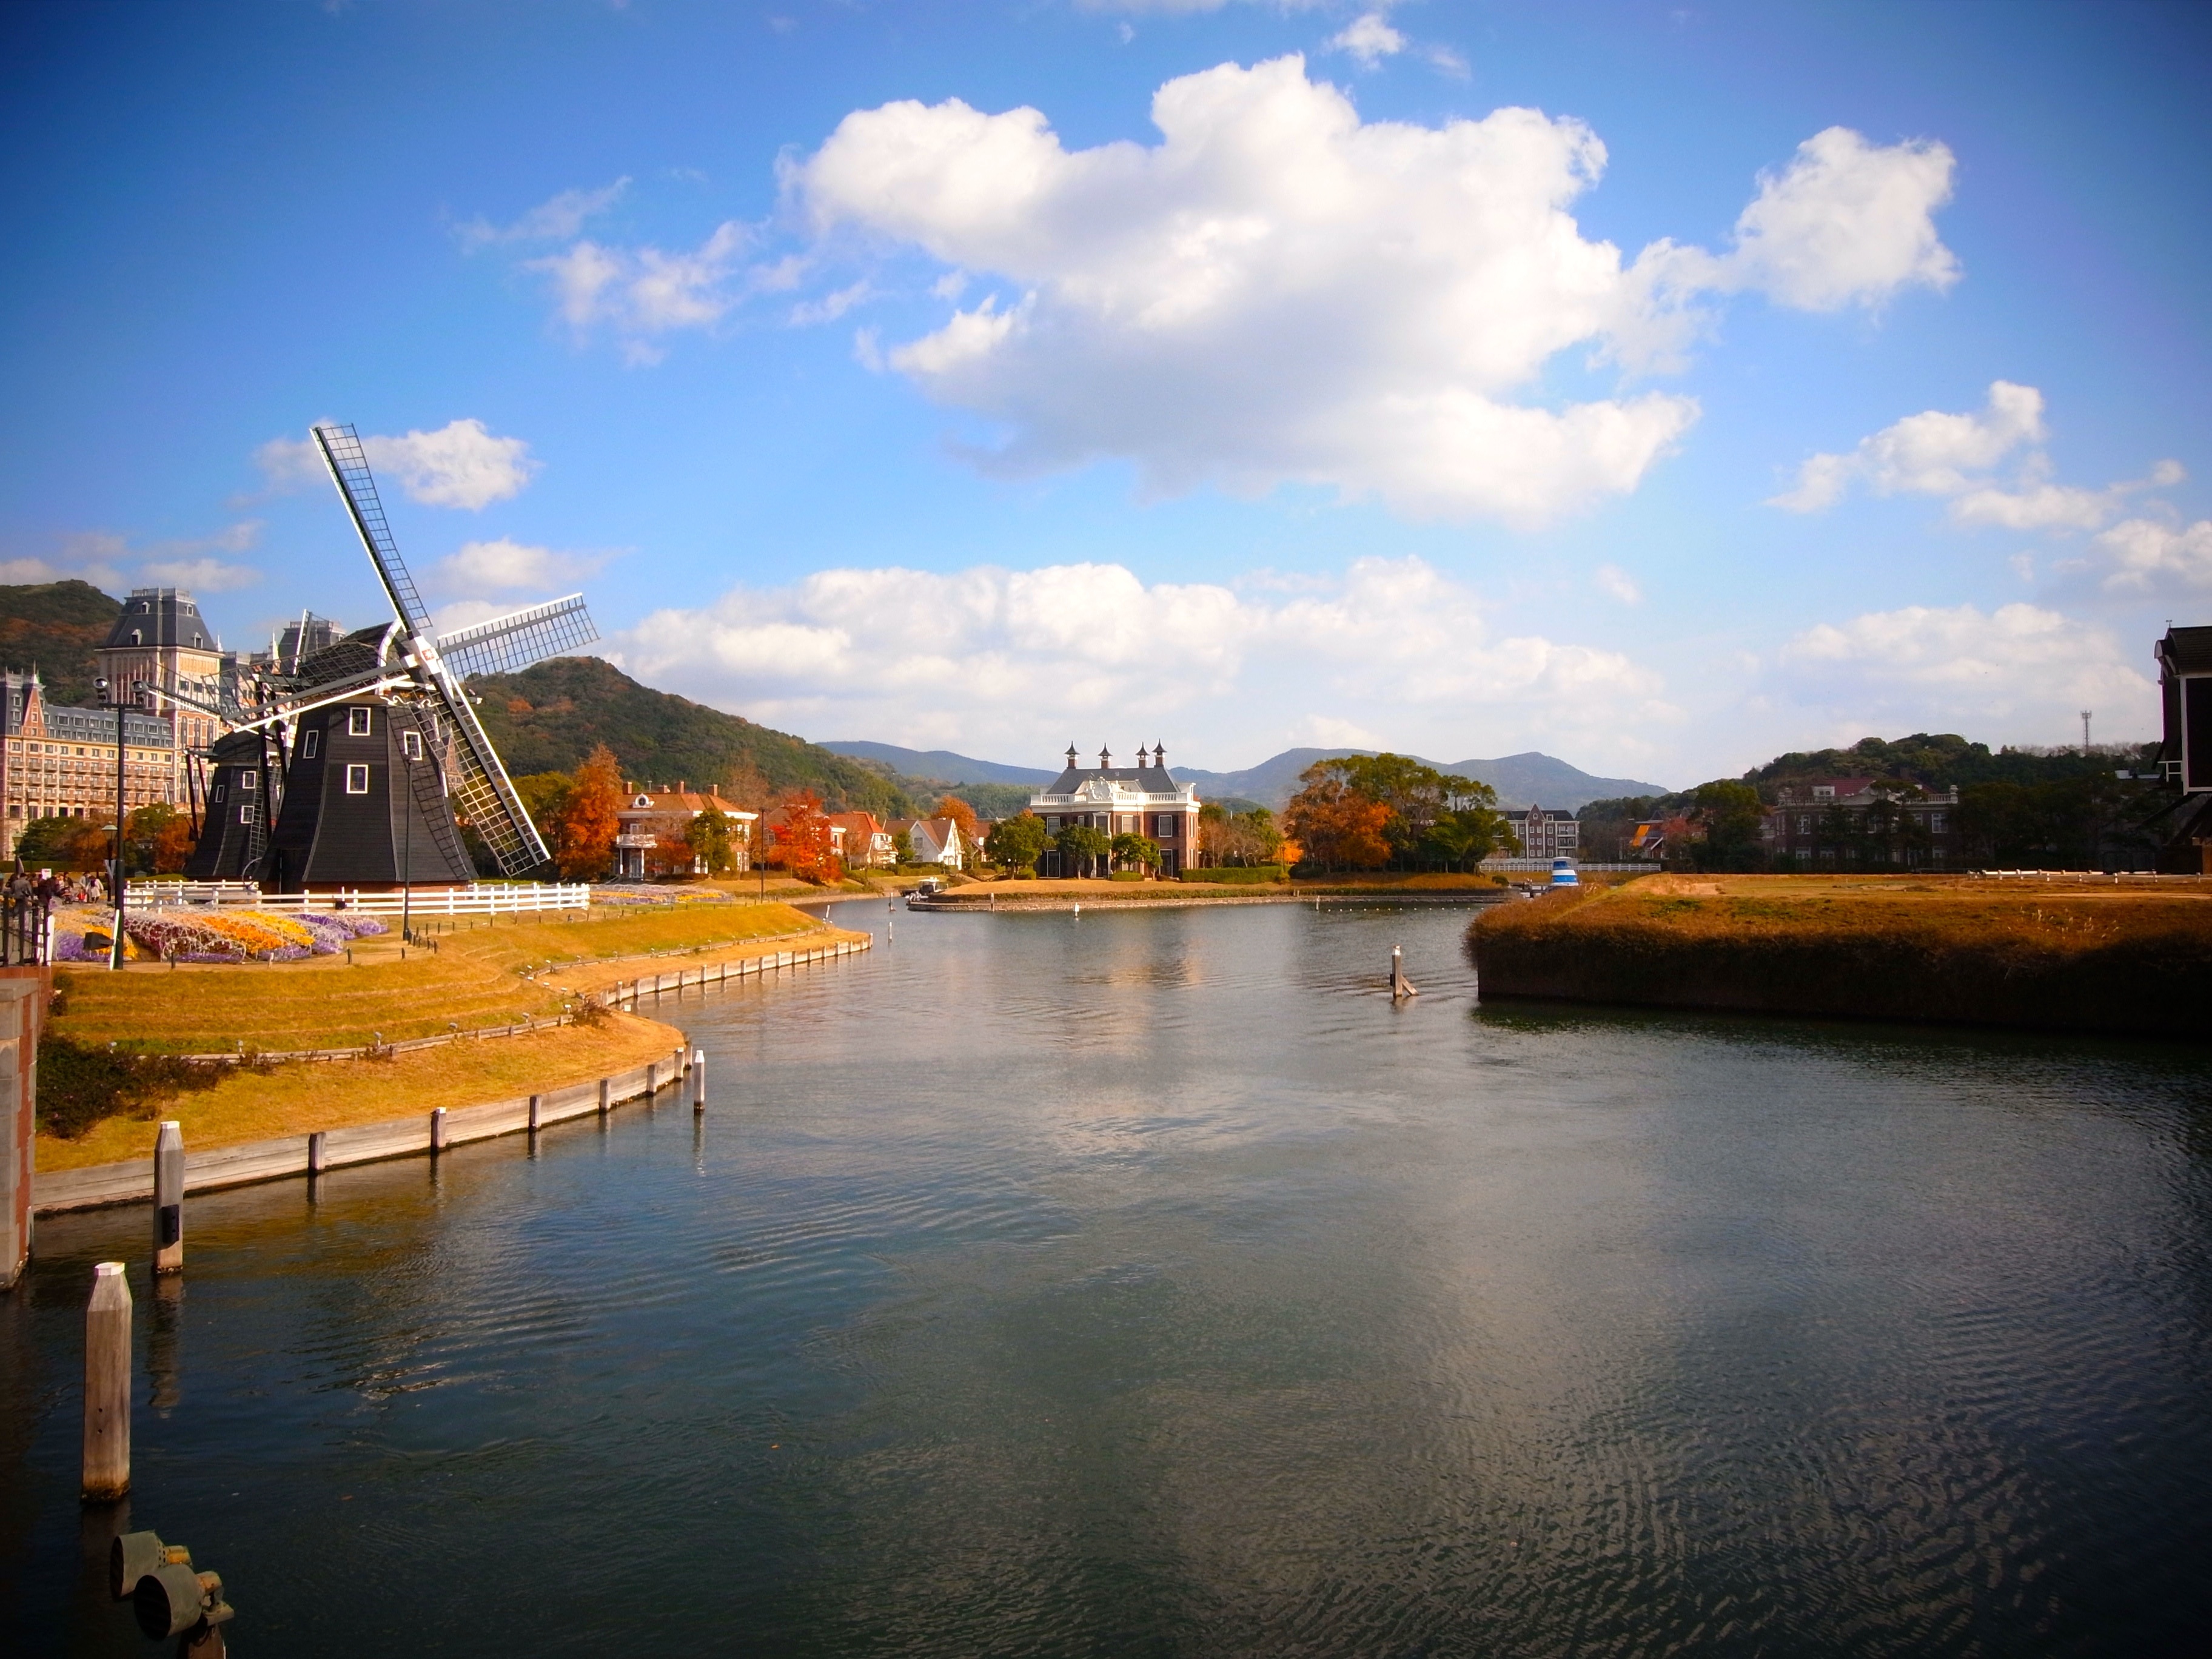
sea, water, sunset, bridge, morning, river, canal, cityscape, panorama, dusk, evening, reflection, vehicle, reservoir, waterway, body of water